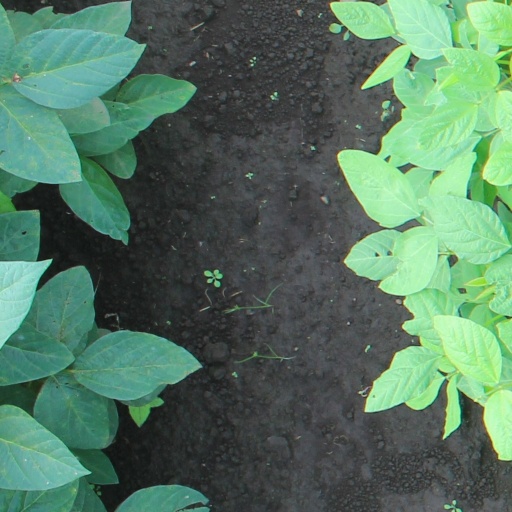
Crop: soybean